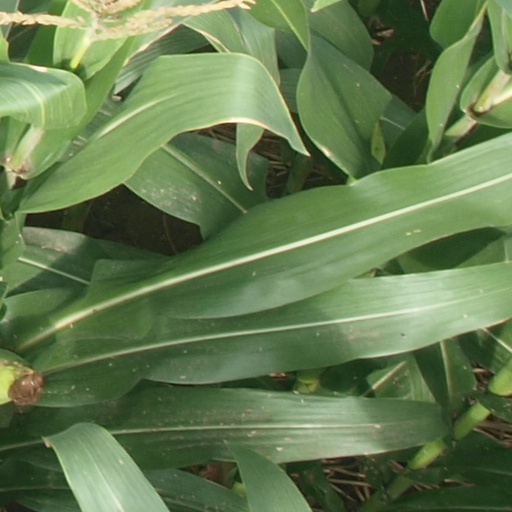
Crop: maize; corn